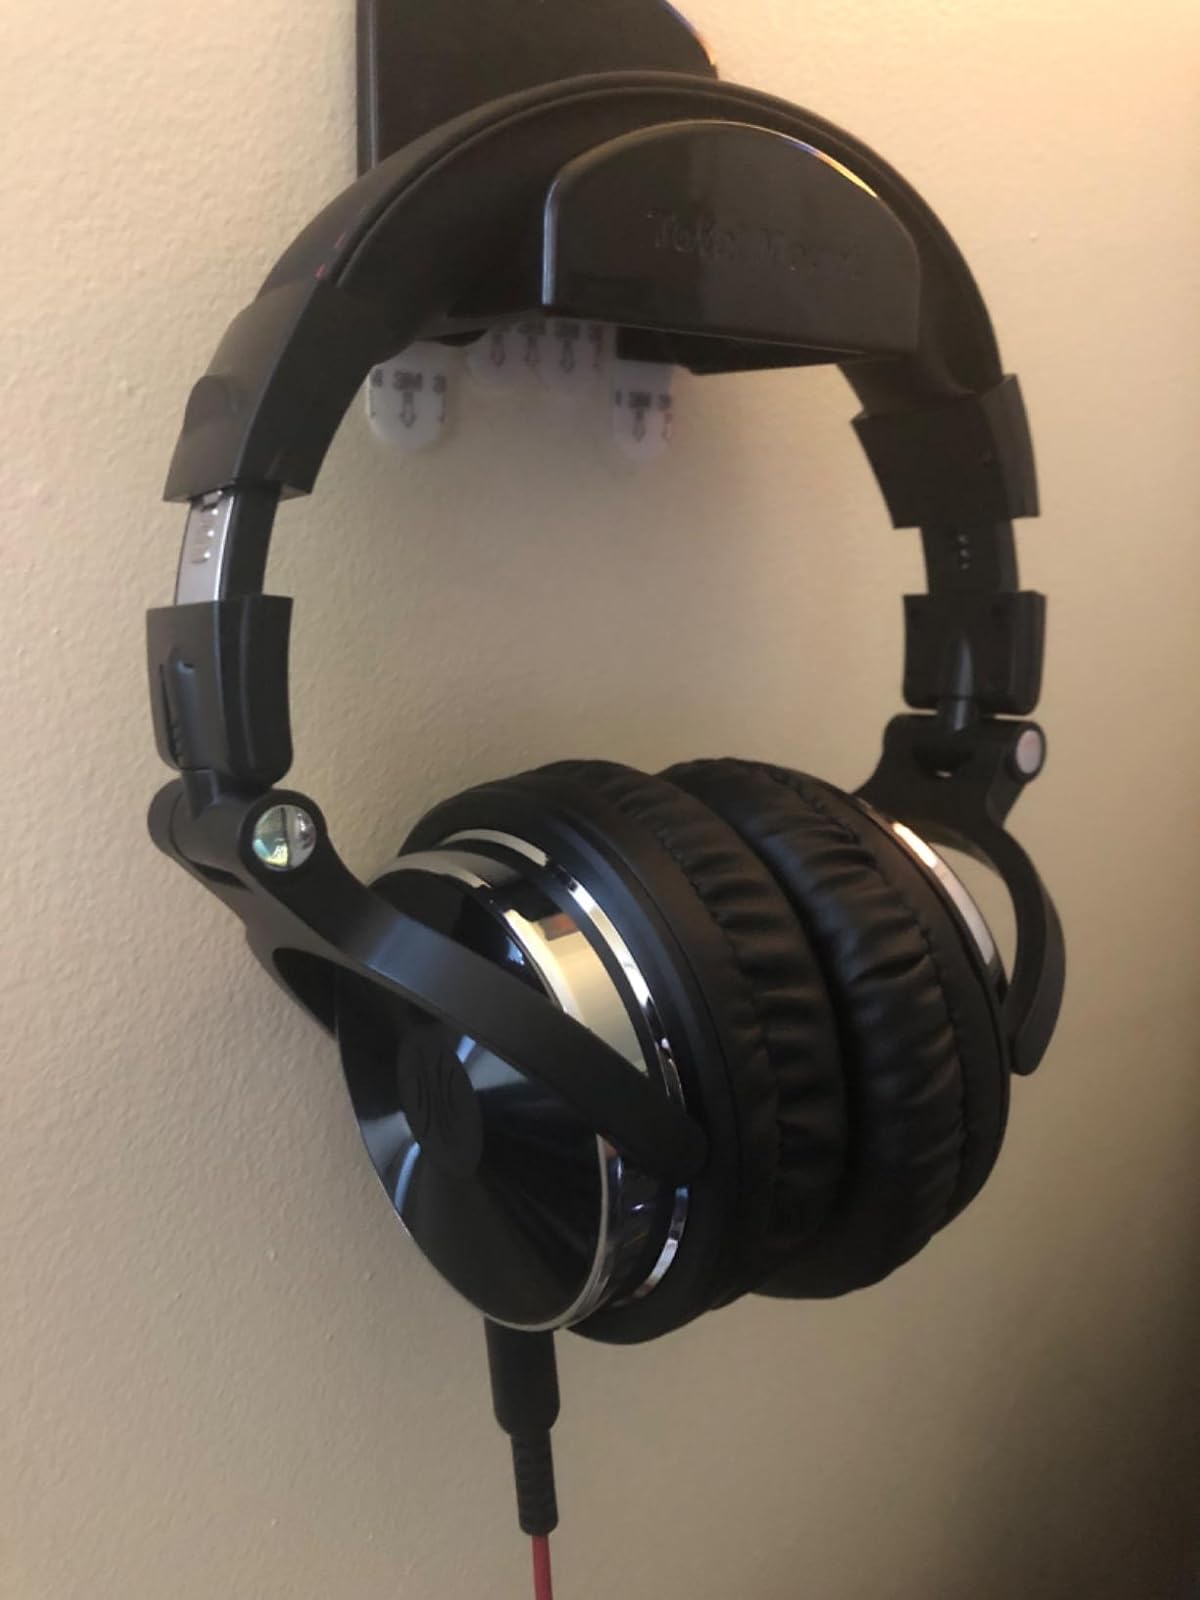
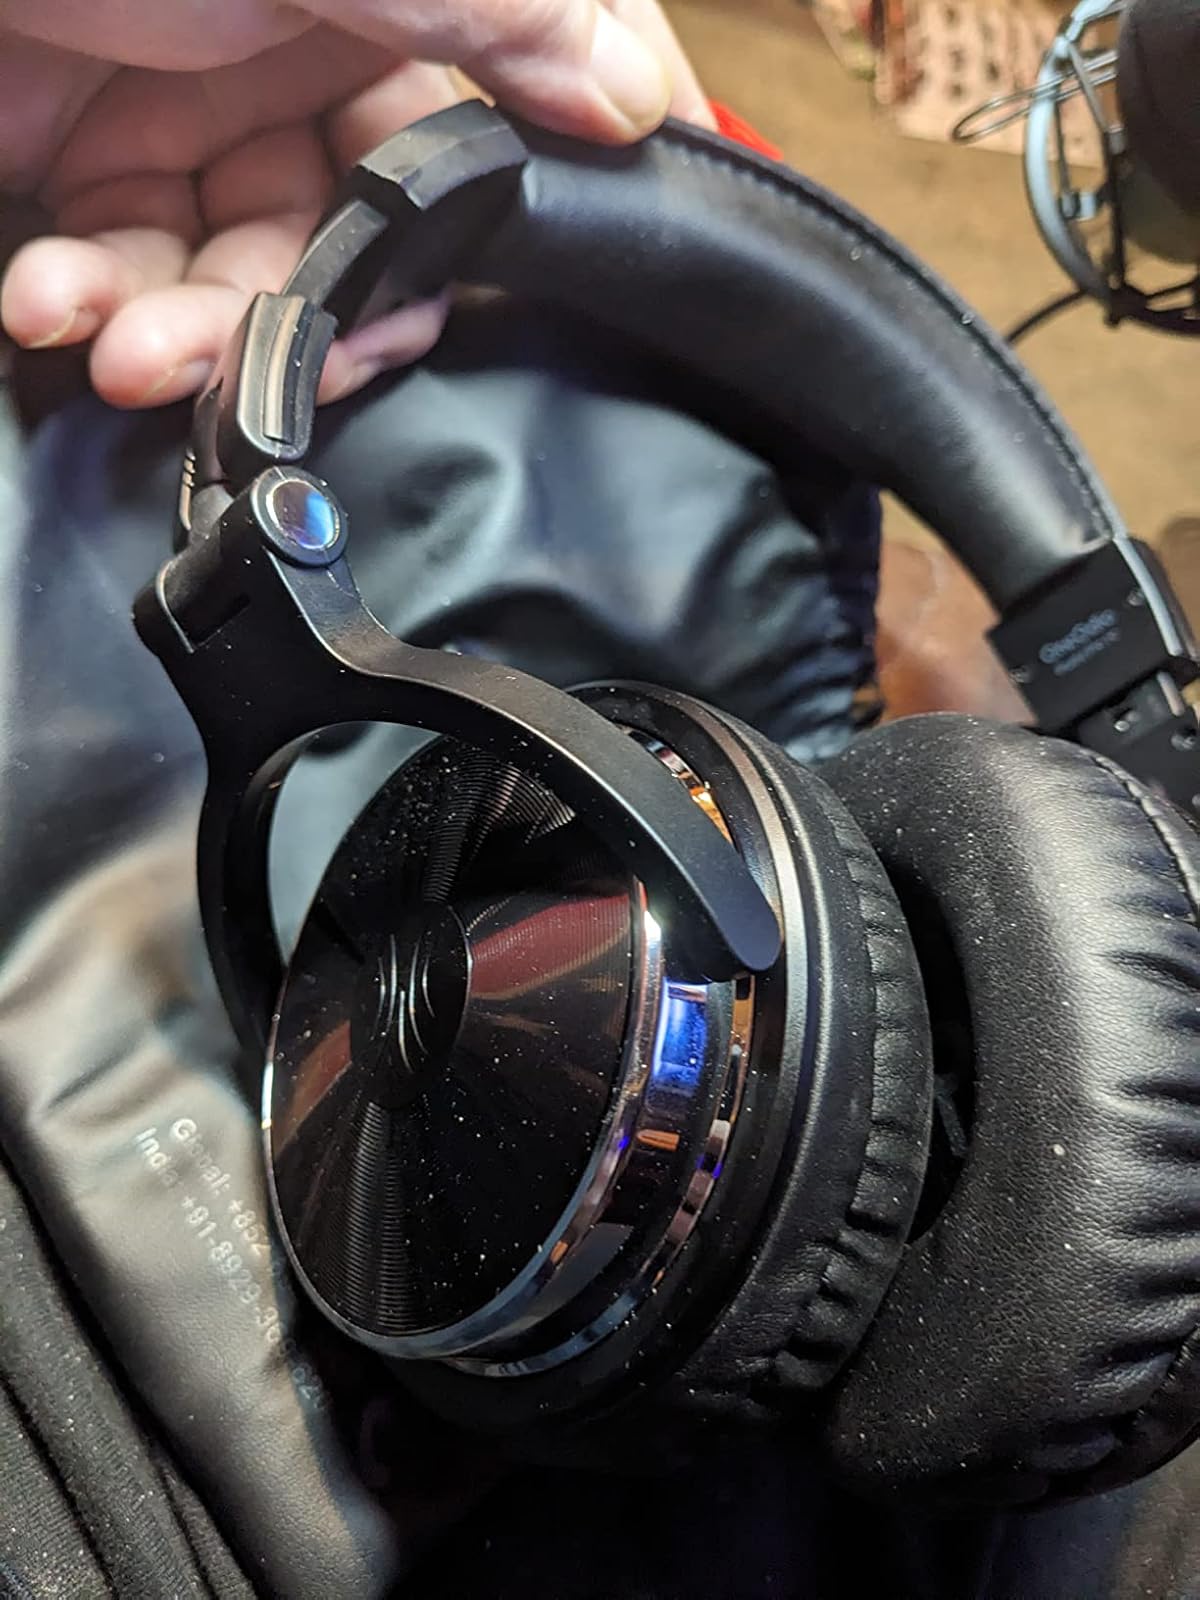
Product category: headphones
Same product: yes